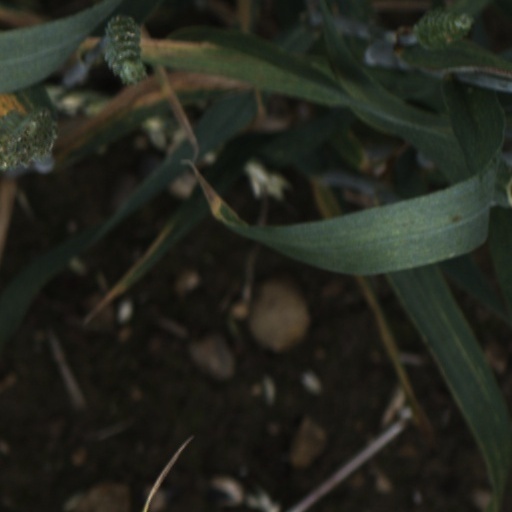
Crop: wheat